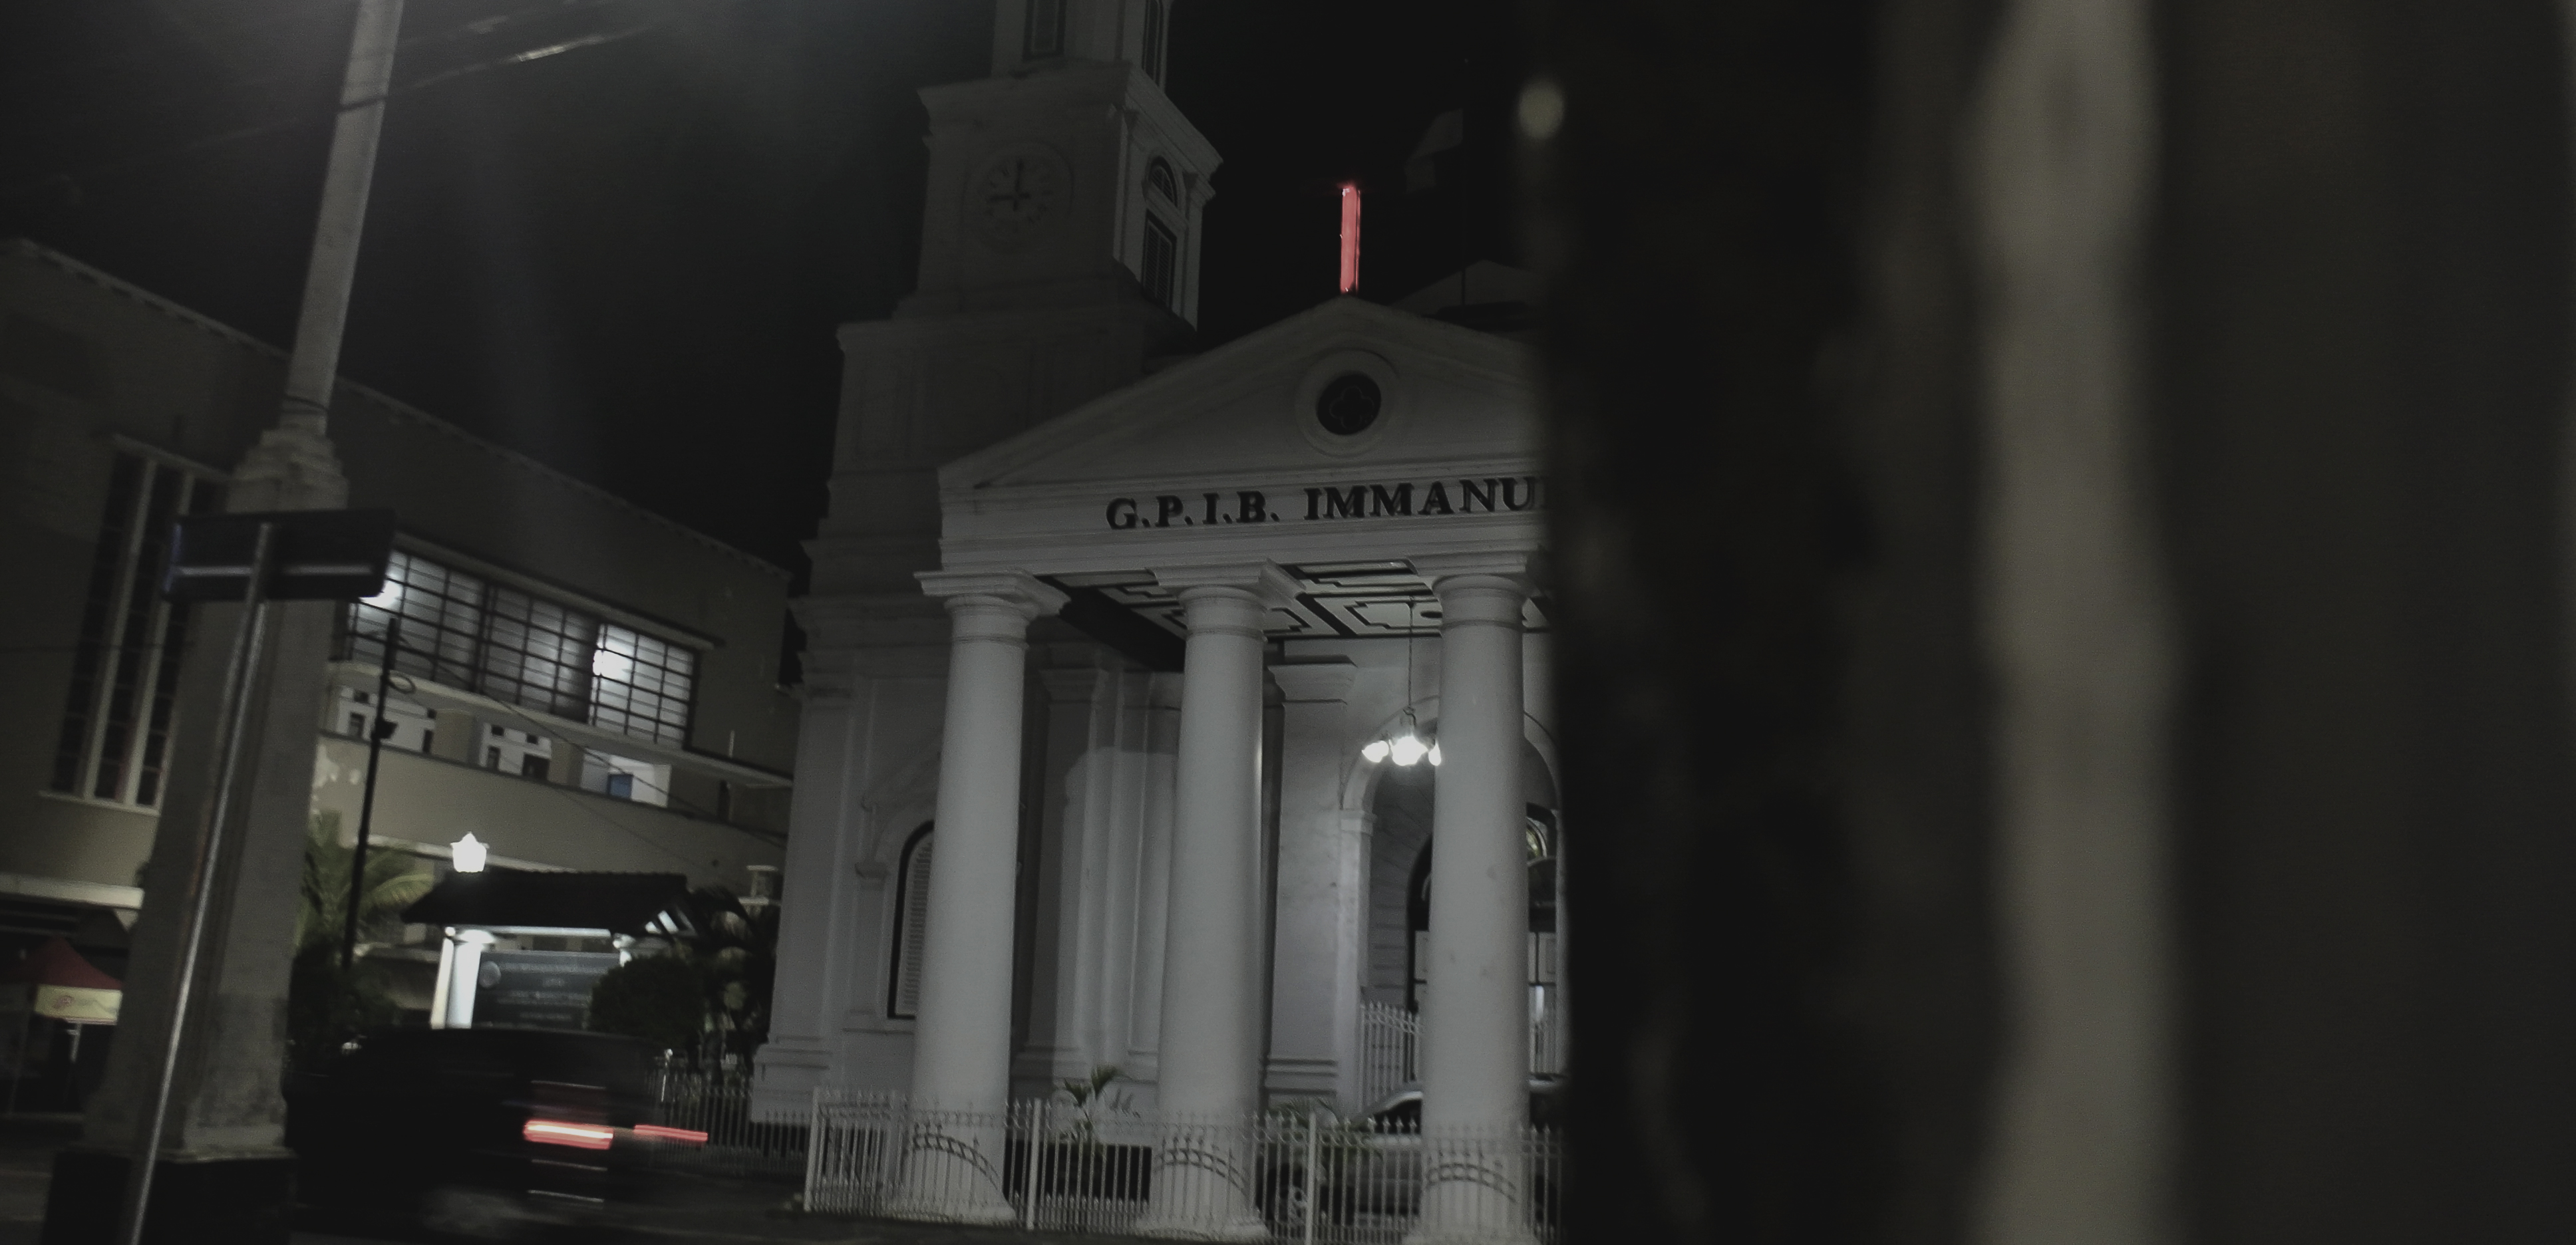
nature, white, black, night, darkness, light, monochrome, street, lighting